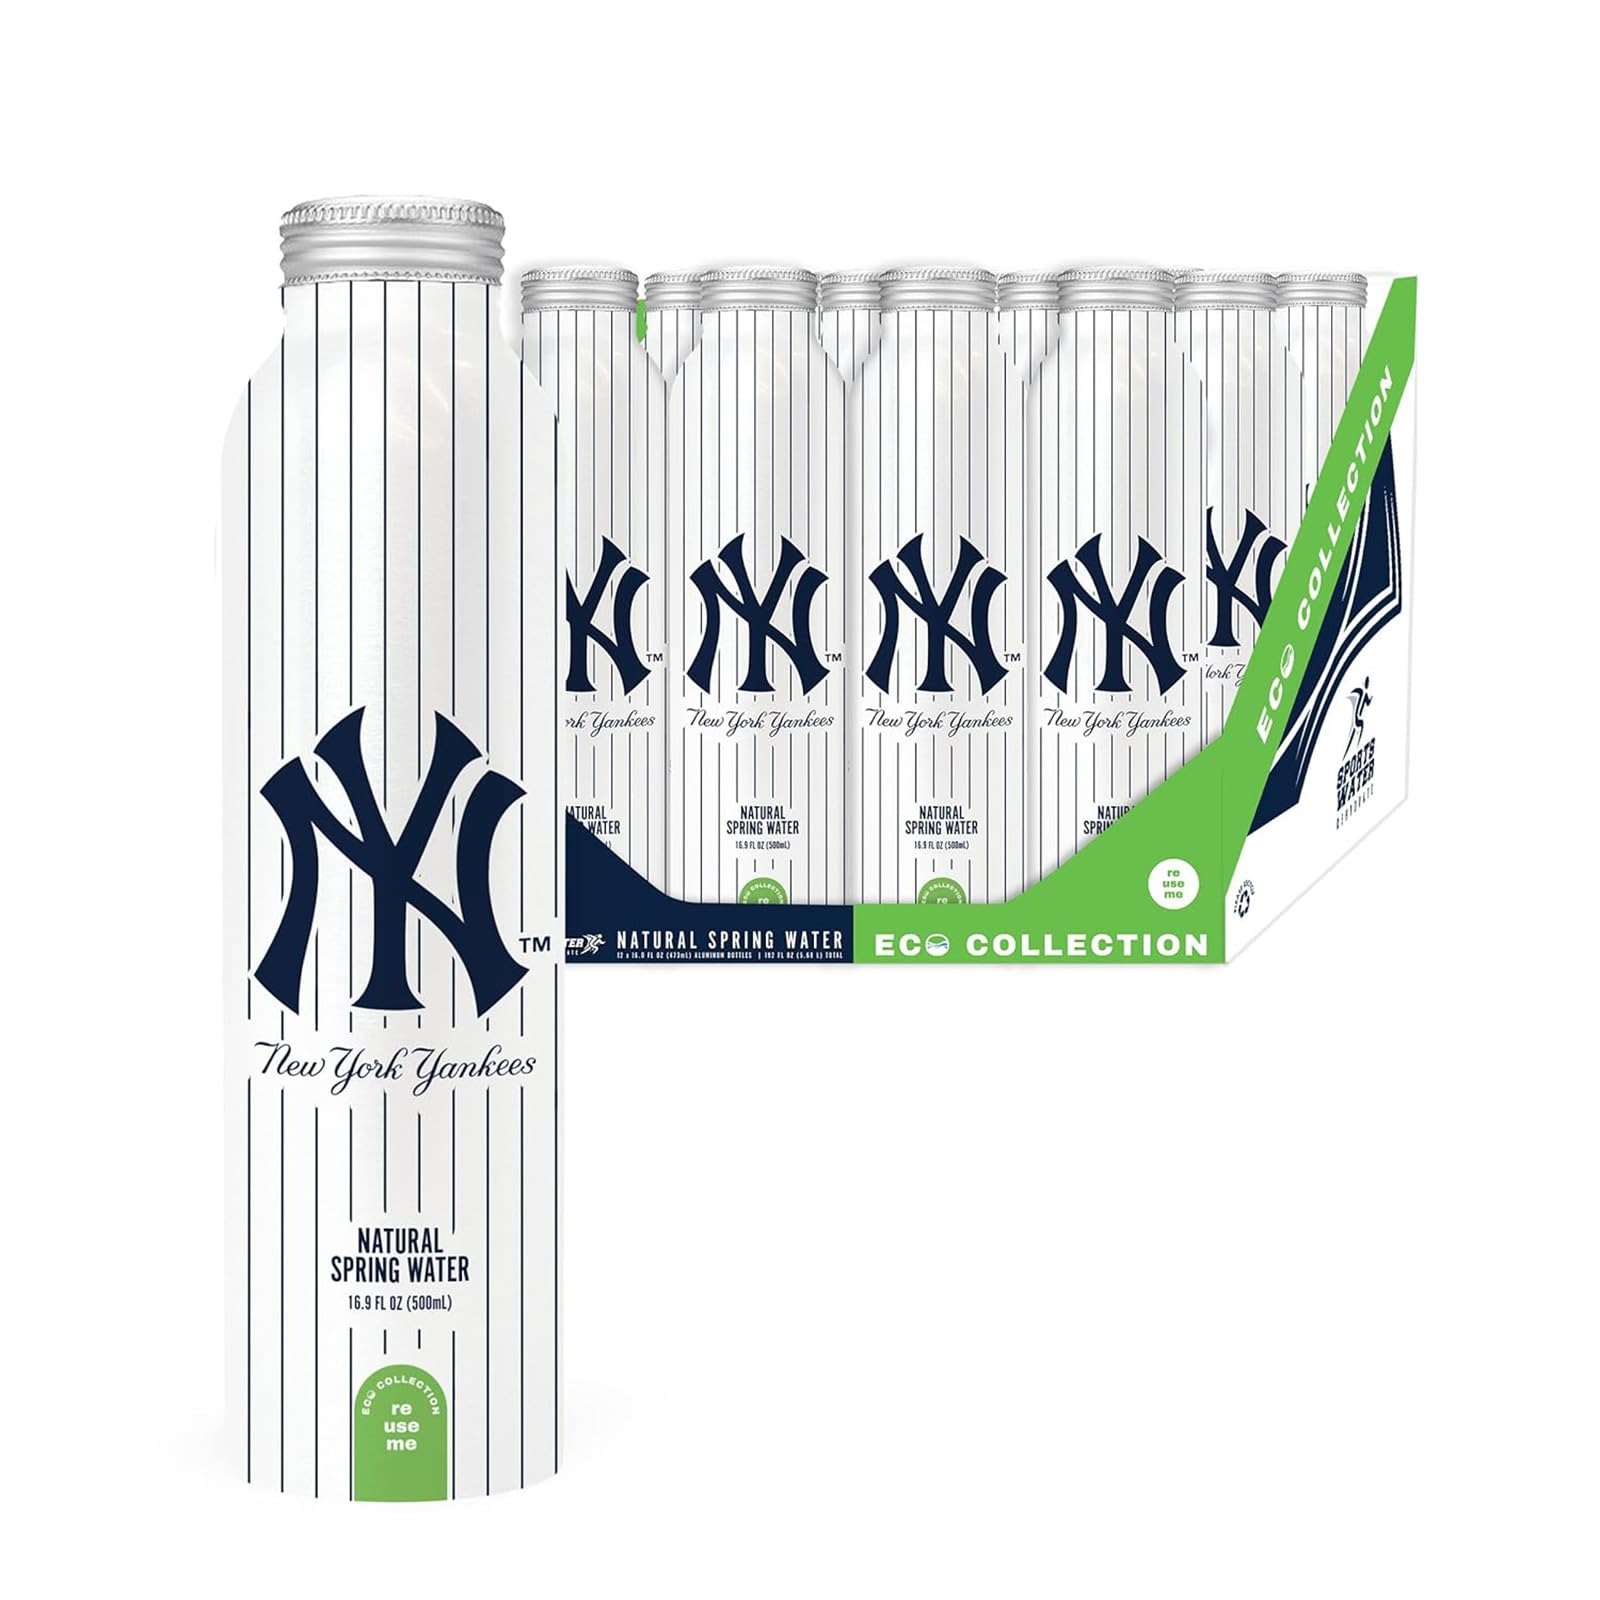
Item Name: Yankees Aluminum Water Bottle by Yankees for Unisex - 12 x 16.9 oz Water
Bullet Point 1: GET GAME READY: Take the world famous New York Yankees bottled water anywhere
Bullet Point 2: 100Percent NATURAL FILTERED SPRING WATER RECYCLABLE BOTTLES with both our PET and Aluminum collections BULK VALUE CASE WATER OF CHAMPIONS GREATNESS NOW COMES IN A BOTTLE
Value: 12.0
Unit: Count

Price: 47.32